Mani Kaul

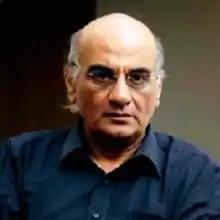

Mani Kaul (25 December 1944 – 6 July 2011) was an Indian director of Hindi films and a figure in Indian parallel cinema. He graduated from the Film and Television Institute of India (FTII) where he was a student of Ritwik Ghatak and later became a teacher. Starting his career with "Uski Roti" (1969), which won him the Filmfare Critics Award for Best Movie, he went on to win four of them in all. He won the National Film Award for Best Direction in 1974 for "Duvidha" and later the National Film Award for his documentary film "Siddheshwari" in 1989.